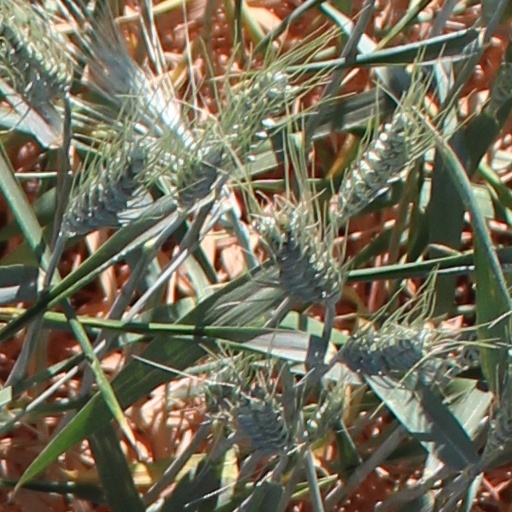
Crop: wheat